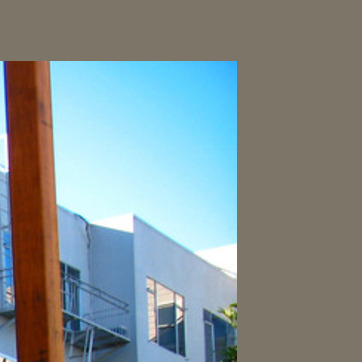
Material: sky